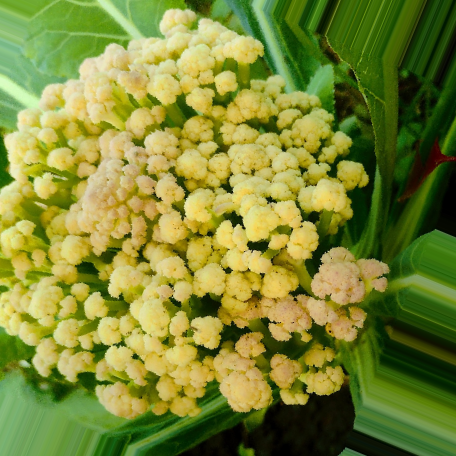
Label: Bacterial spot rot